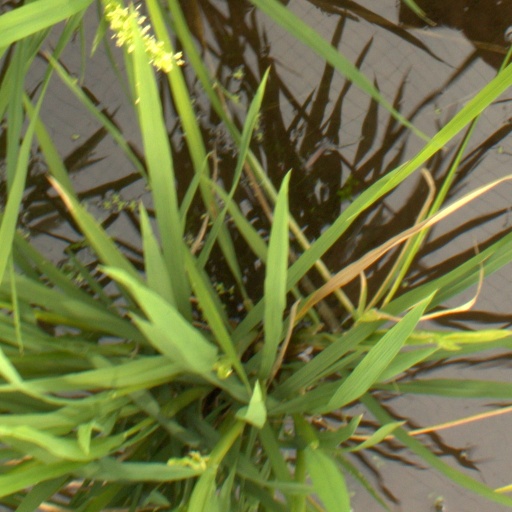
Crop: rice